Leigh Creek, Victoria

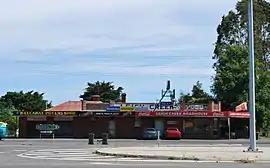
The Leigh Creek roadhouse on the Western Highway

Leigh Creek is a locality in central Victoria, Australia. The locality is in the Shire of Moorabool, west of the state capital, Melbourne and east of the regional city of Ballarat.